Jens Stoltenberg

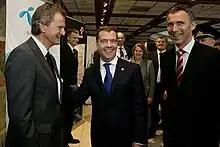
Stoltenberg with Russian president Dimitry Medvedev, 27 April 2010

A marine border dispute with Russia in the Barents Sea since 1978 was settled when Stoltenberg and President of Russia Dimitry Medvedev signed an agreement on 27 April 2010 in Oslo. The agreement is a compromise, which divides a disputed area of around into two approximately equally sized parts. However, the agreement still needs ratification by the State Duma and the Parliament of Norway in order to be implemented. Whereas Norway had previously insisted on a border in accordance with the equidistance principle, which is recognized in international law, specifically the United Nations Convention on Law of the Sea Article 15 and the Convention on the Territorial Sea and the Contiguous Zone Article 6, Russia invoked a Stalin-era decree of the Soviet Union from 1926, which was not recognised by any other country. The new agreement replaced a controversial temporary agreement negotiated by Jens Evensen and Arne Treholt, who was later revealed to be a Soviet spy and who aided the Soviet Union in the negotiations. Most of the disputed area was within what would normally be considered Norwegian according to the relevant international treaties.